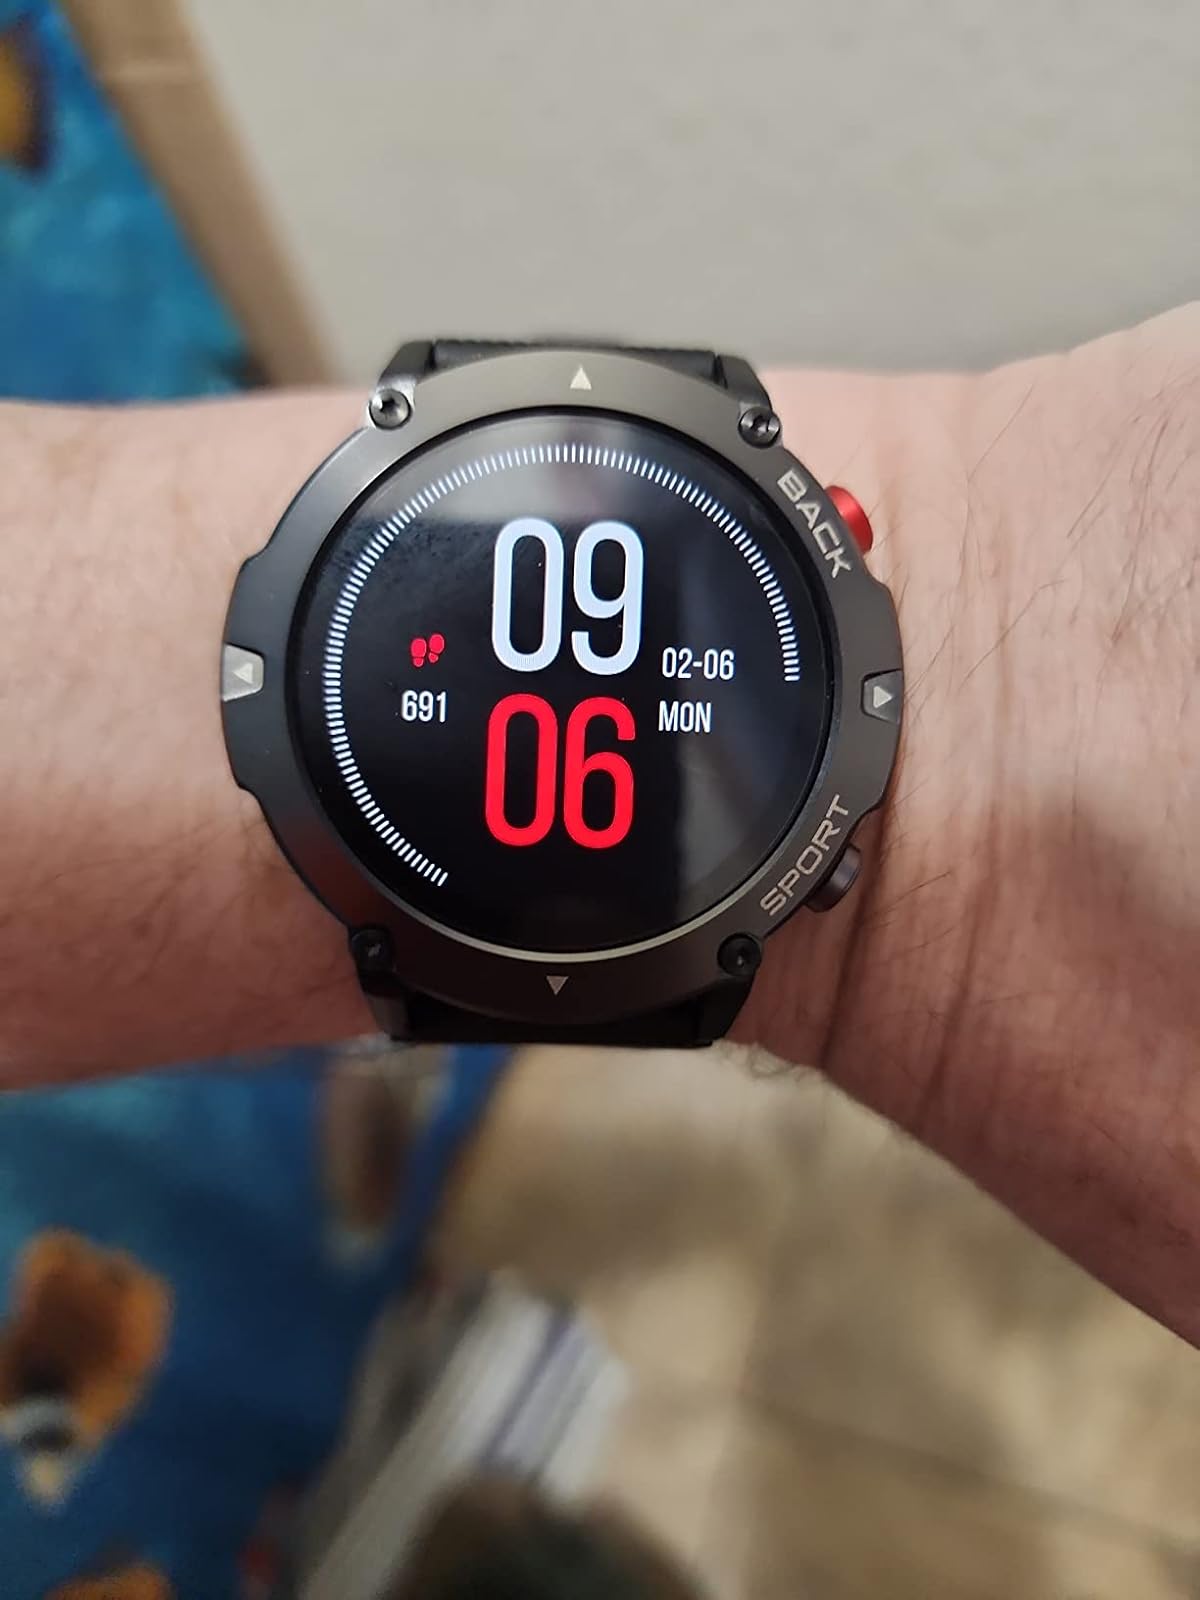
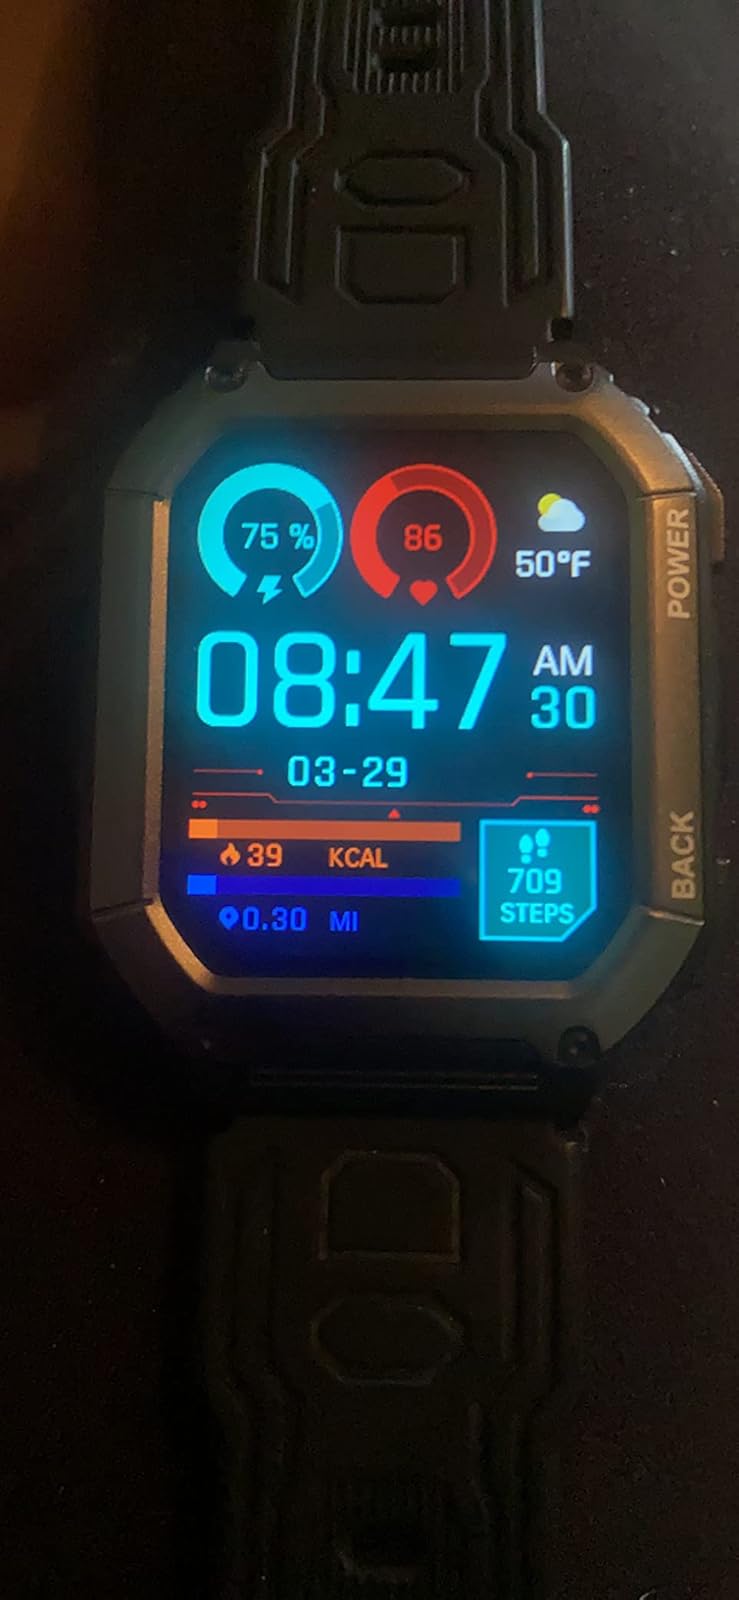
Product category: smartwatch
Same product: no